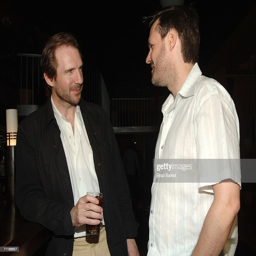
actor and person speak to one another as they arrive to the premiere .